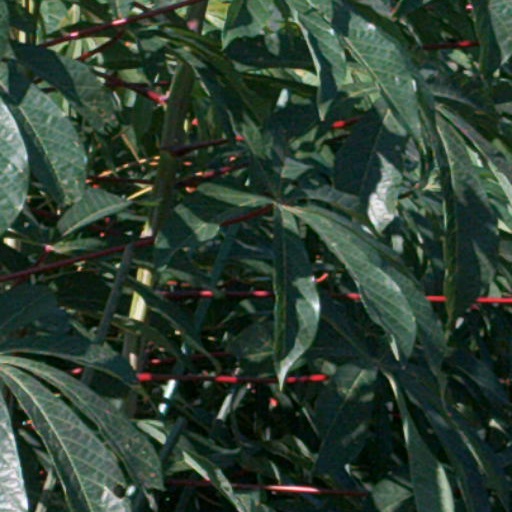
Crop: cassava